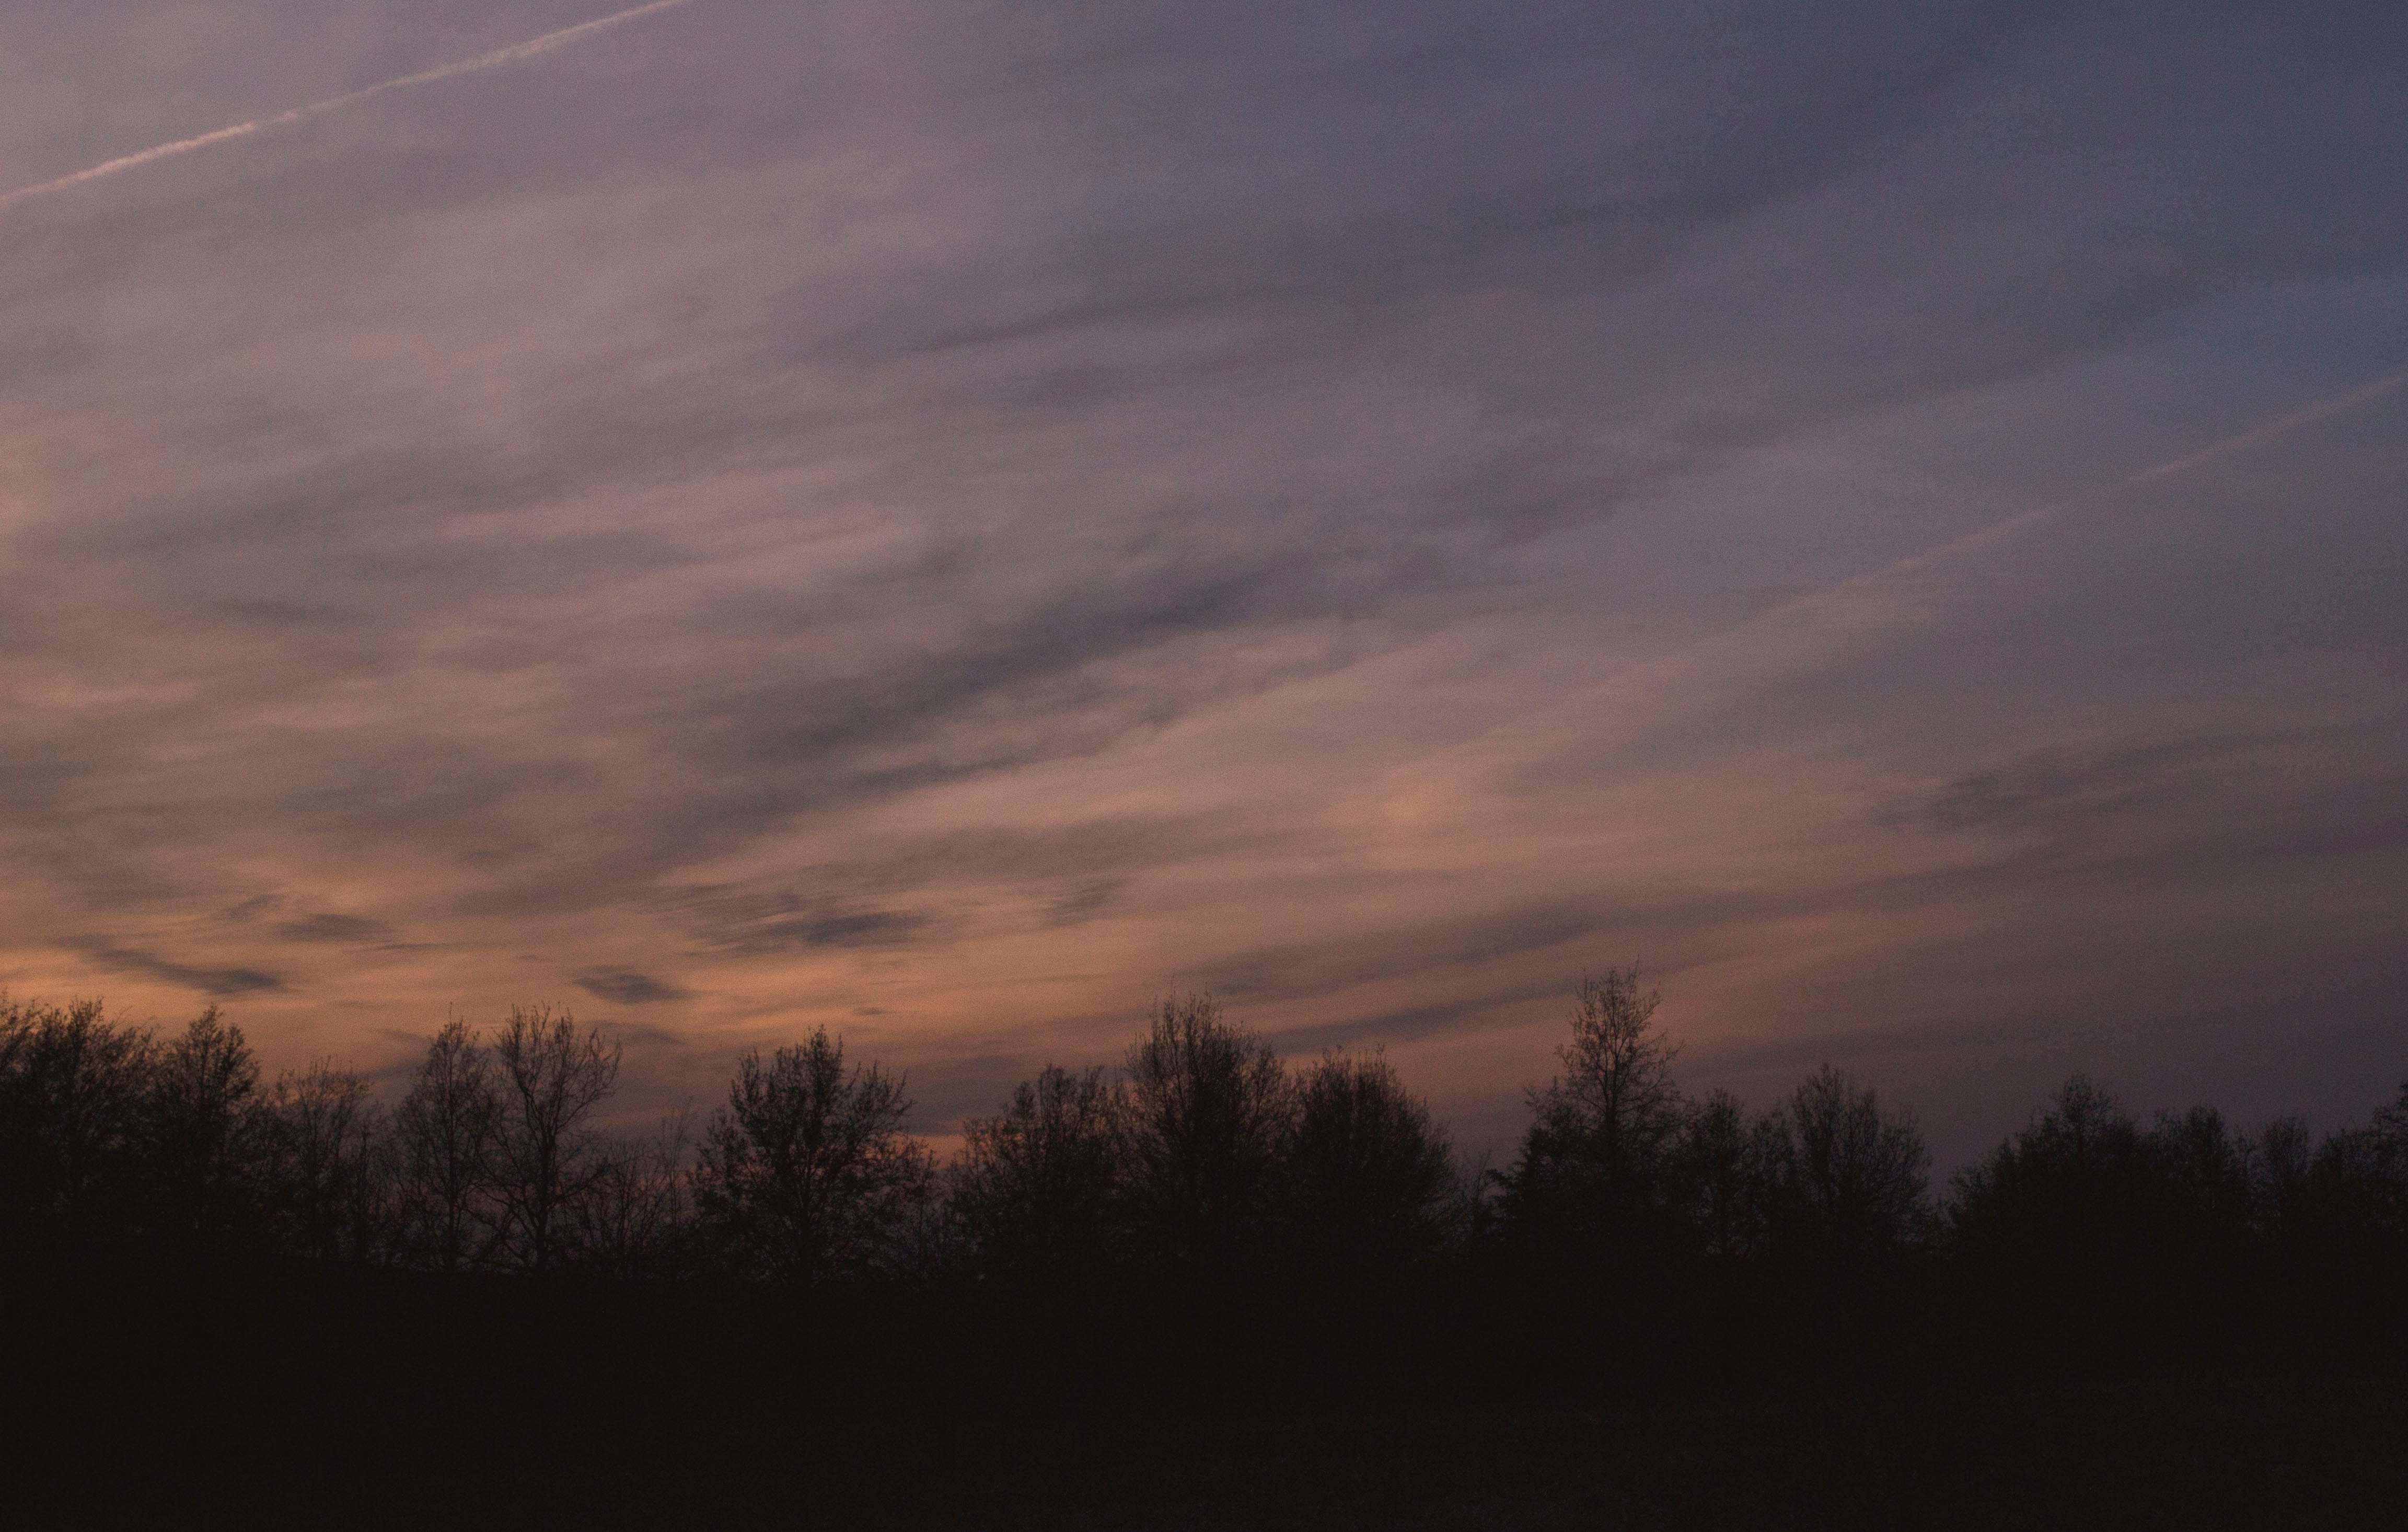
horizon, cloud, sky, sunrise, sunset, field, prairie, sunlight, morning, dawn, atmosphere, dusk, evening, afterglow, meteorological phenomenon, atmospheric phenomenon, red sky at morning